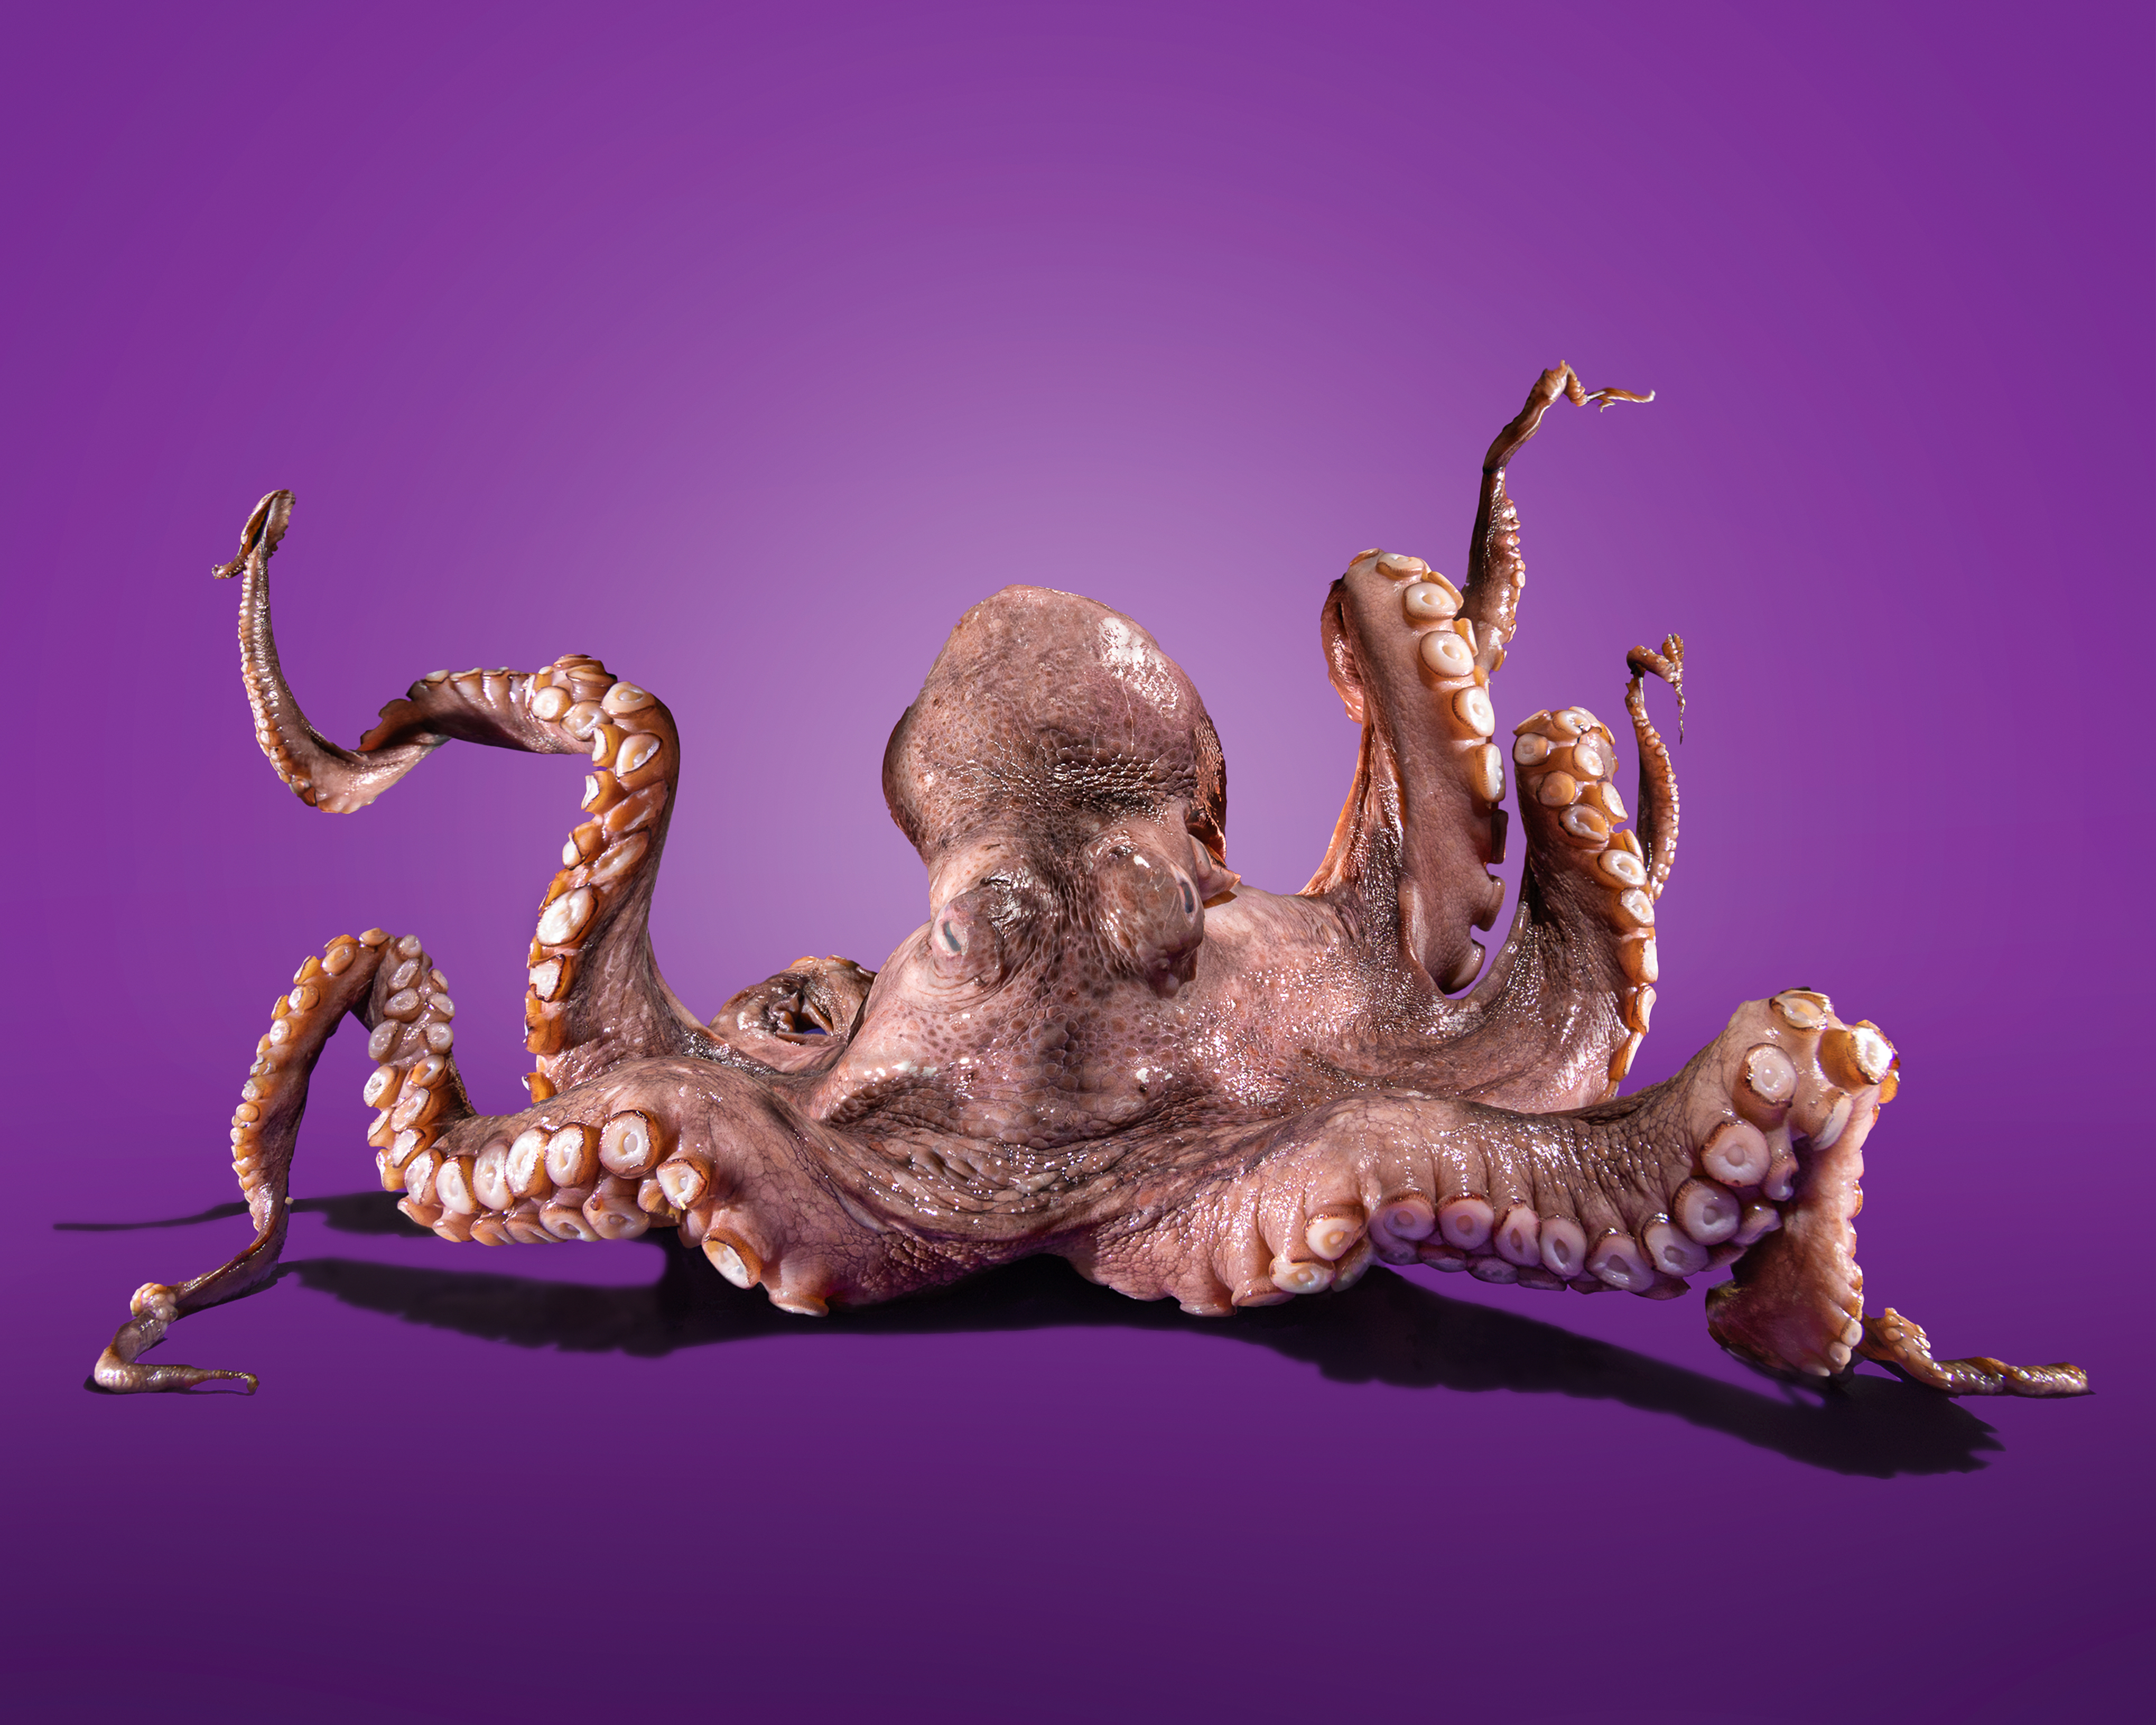
purple, human body, sculpture, plant, statue, wood, art, metal, mythology, bronze, bronze sculpture, wildlife, artifact, visual arts, still life photography, octopus, antique, figurine, tree, fictional character, magenta, horn, skull, macro photography